Mil Mi-24

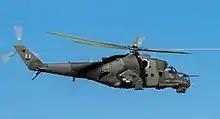
A Peruvian Mi-35P

This war also saw the only confirmed air-to-air helicopter battles in history with the Iraqi Mi-25s flying against Iranian AH-1J SeaCobras (supplied by the United States before the Iranian Revolution) on several separate occasions. In November 1980, not long after Iraq's initial invasion of Iran, two Iranian SeaCobras engaged two Mi-25s with TOW wire-guided antitank missiles. One Mi-25 went down immediately, the other was badly damaged and crashed before reaching base. The Iranians repeated this accomplishment on 24 April 1981, destroying two Mi-25s without incurring losses to themselves. One Mi-25 was also downed by an IRIAF F-14A.